Architecture of Denmark

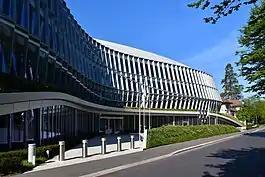
3XM's Olympic House in Lausanne, Switzerland

Ørestad is a contemporary urban development to the south-east of the Copenhagen's city centre. Its origin is connected with the building of the Øresund Bridge linking Copenhagen to Malmö in Sweden, completed in 2000. After initial planning stages in the 1990s, the first office building was realised in 2001. By 2010, the constantly expanding area had more than 3,000 apartments and 192,100 m of office space.